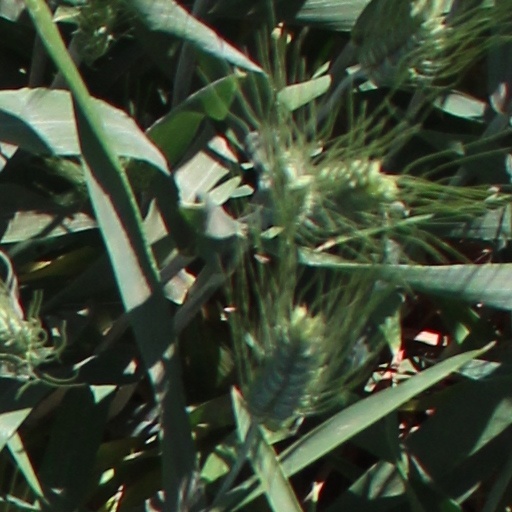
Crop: wheat